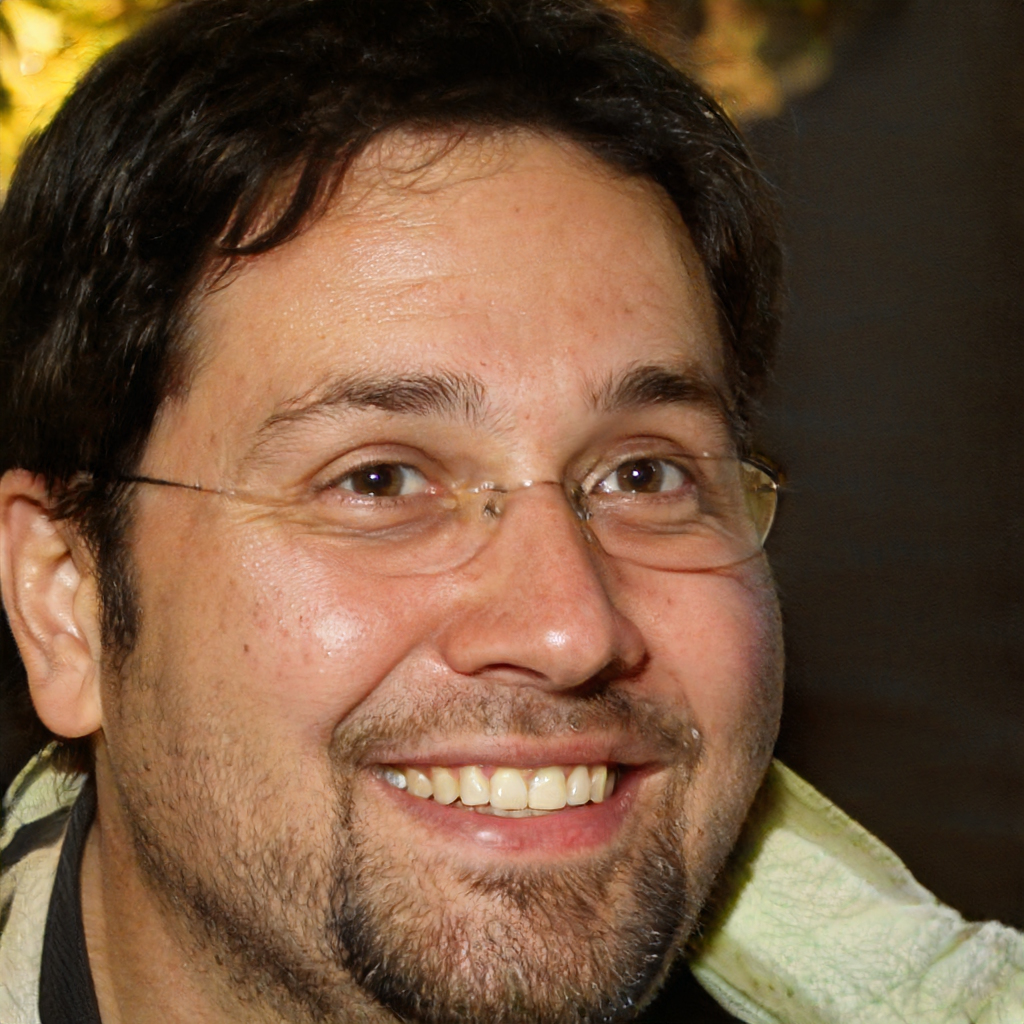
Gender: Male